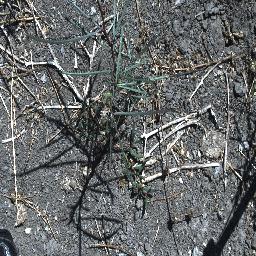
Label: parkinsonia